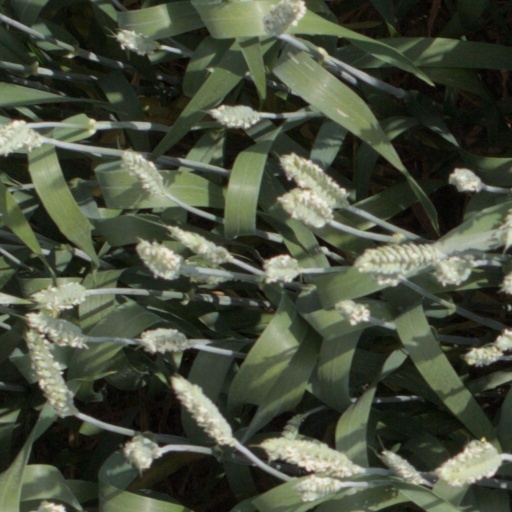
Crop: wheat